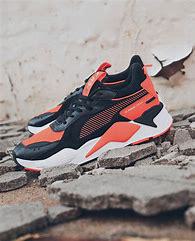
Brand: Puma
Model: Rs